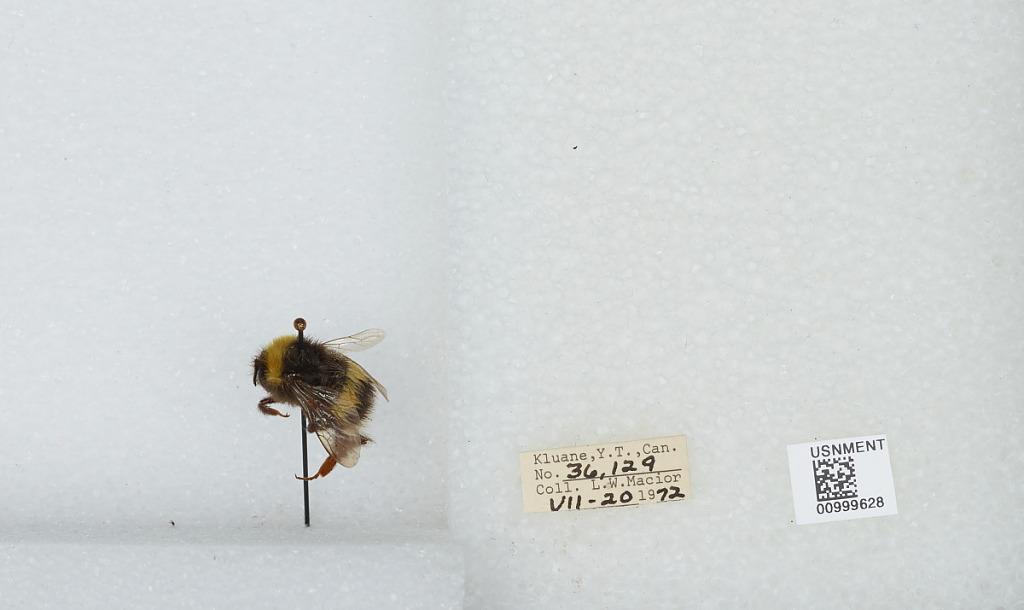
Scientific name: Bombus (Bombus) lucorum (Linnaeus)
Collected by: L. Macior
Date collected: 1972-7-20
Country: Canada
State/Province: Yukon Territory
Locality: Kluane
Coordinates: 60.75, -139.5